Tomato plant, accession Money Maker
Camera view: horizontal (90 deg, fisheye); turntable rotation: 270 degrees
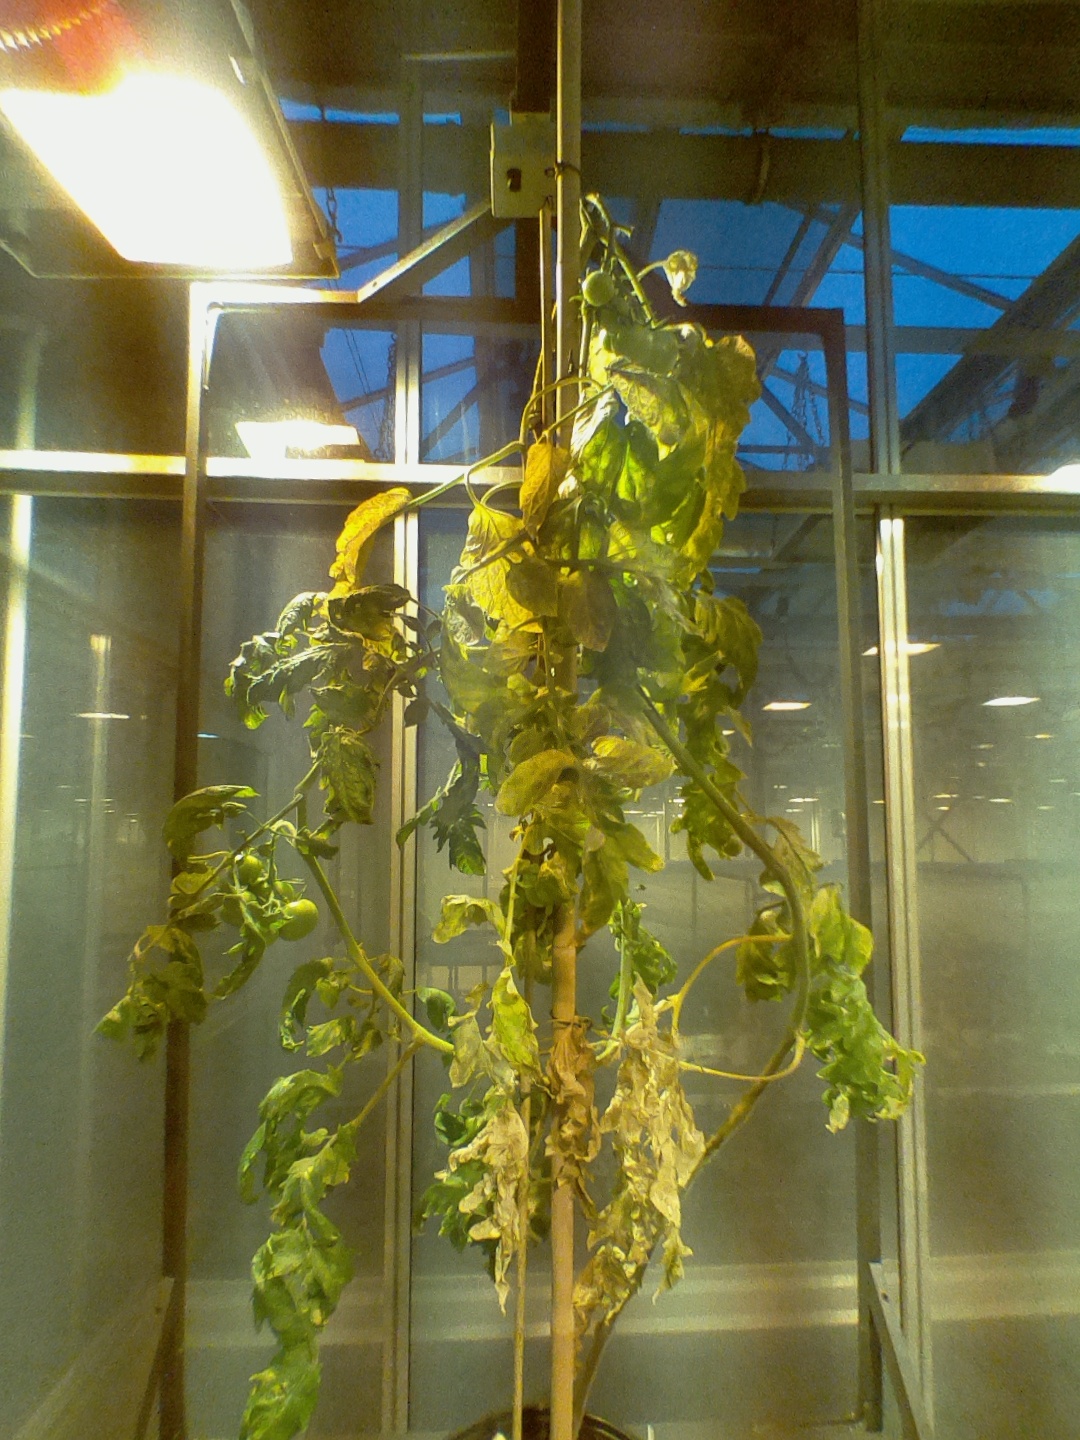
BBCH growth stage 79: 90% -100% of final fruit size